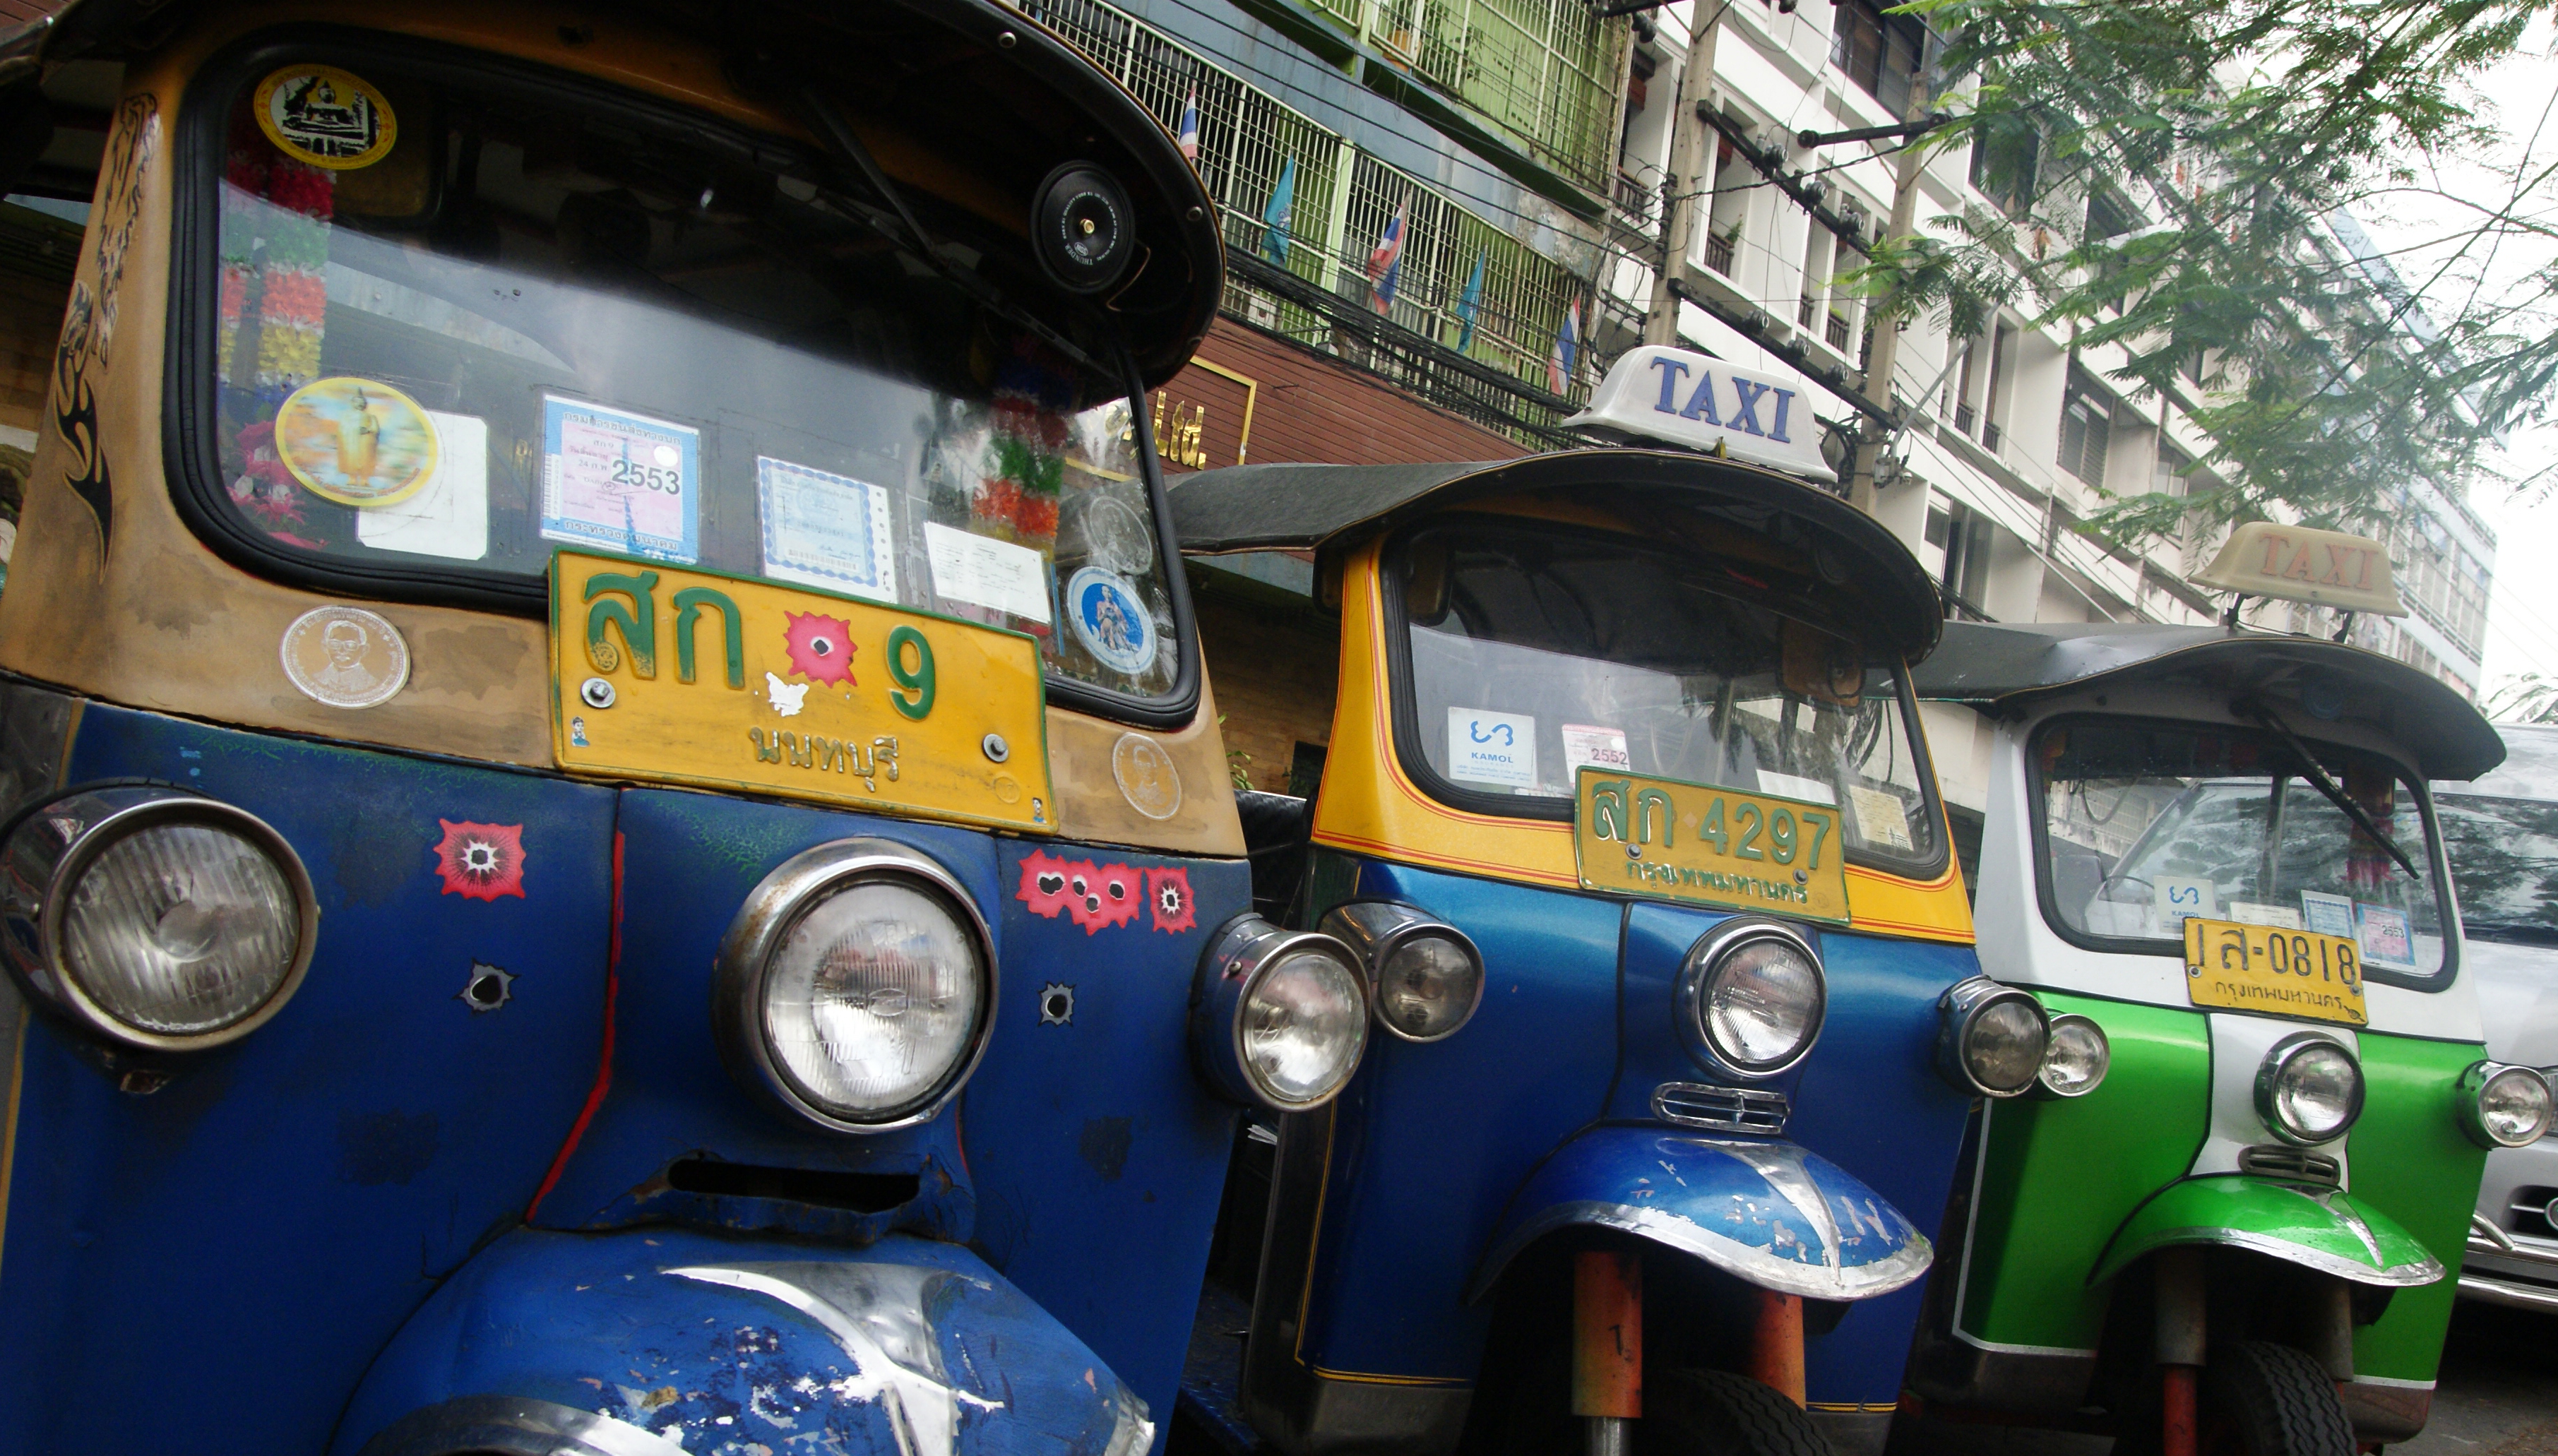
travel, taxi, transport, vehicle, asia, public transport, bus, tuktuk, bangkok, autorickshaw, land vehicle